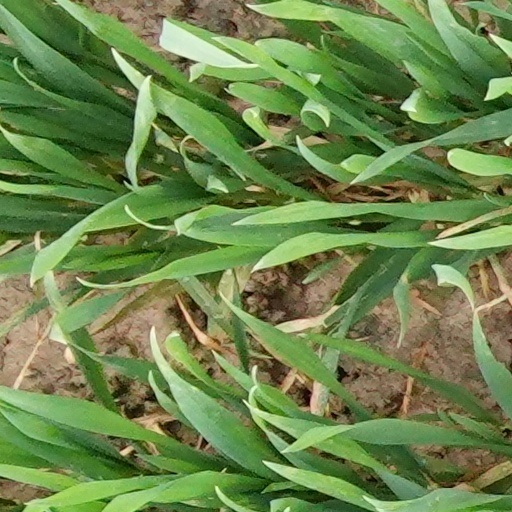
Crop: wheat